Empyrean Challenge

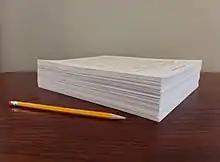
Turn results for "Empyrean Challenge" could be 1,000 pages in length.

According to reviewer Jim Townsend, the introduction of "Empyrean Challenge" in 1978 was consequential to the nascent play-by-mail (PBM) industry. In a 1980 advertisement, Superior Simulations defined Empyrean as "the highest heavens", identifying "Empyrean Challenge" as a strategic science fiction game. The game was developed by Superior Simulations owner Vern Holford, "an ex-Starweb player who thought he could come up with something more challenging and complex". Townsend asserted in a 1988 issue of "White Wolf" magazine that he succeeded, identifying "Empyrean Challenge" as "the most complex game system on Earth" with some large position turn results comprising 1,000 pages. According to Townsend, in those cases there was a significant investment in time to understand what happened on a turn as well as fill out future turn orders. He stated that a player without a spreadsheet was "nearly doomed from the outset".